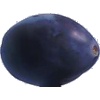
Label: Plum 3